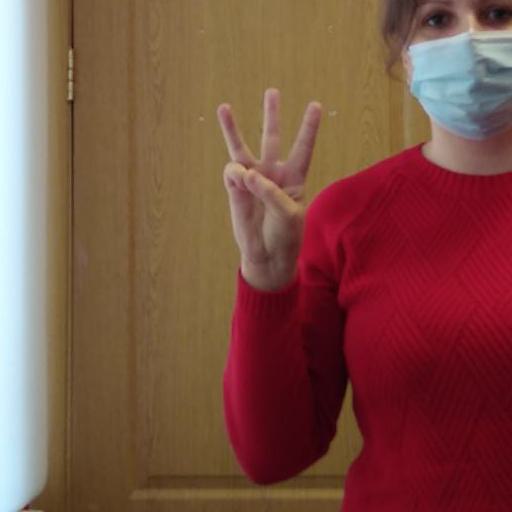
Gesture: three